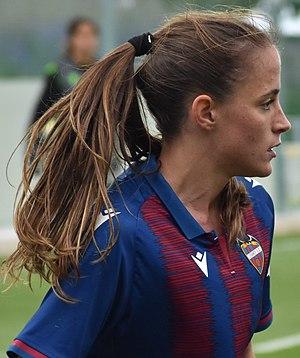
Ona Batlle, née le 10 juin 1999 à Barcelone en Espagne, est une footballeuse internationale espagnole. Elle évolue au poste de défenseur à Levante.